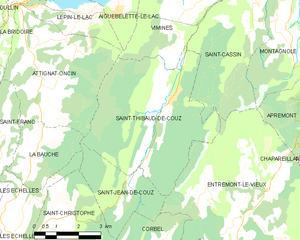
Carte des communes françaises Saint-Thibaud-de-Couz
Saint-Thibaud-de-Couz est une commune française située dans le département de la Savoie, en région Auvergne-Rhône-Alpes.